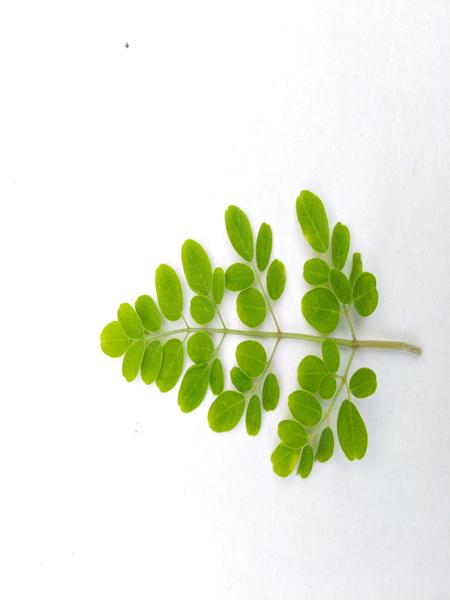
Plant: Drumstick